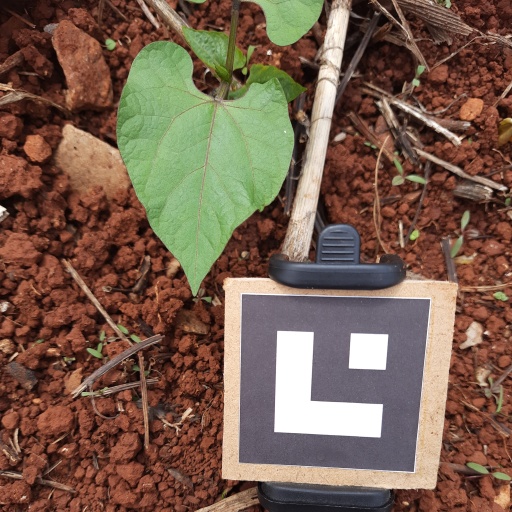
Observations: wavy surface, eating holes in the edge, under sunlight